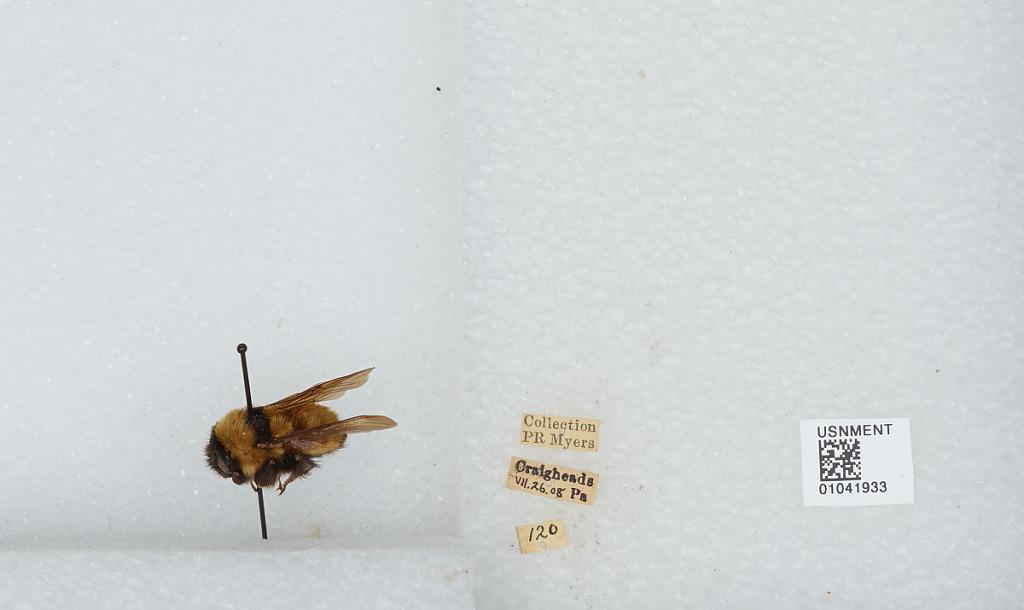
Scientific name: Bombus sp.
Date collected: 1908-7-26
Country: United States
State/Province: Pennsylvania
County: Cumberland
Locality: Craighead
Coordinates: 40.147, -77.1703